Tosaint Ricketts

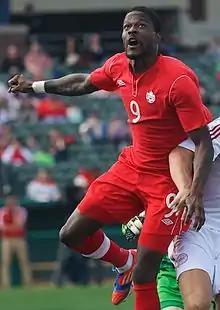
Ricketts playing for Canada in 2013

In 2007 Ricketts was called up to the Canadian U-20 team for the 2007 FIFA U-20 World Cup held on home soil. He also made appearances for Canada in the 2008 CONCACAF Men's Pre-Olympic Tournament in which he scored twice against Guatemala.